Bimba Devi Alias Yashodhara

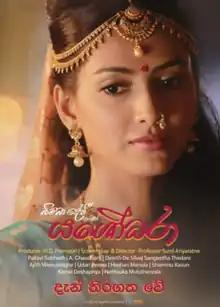
Promotional image for "Bimba Devi alias Yashodhara"

Bimba Devi alias Yashodhara is a 2018 Sri Lankan Sinhala language epic, biographical drama film written and directed by professor Sunil Ariyaratne. This historical biographical film depicts the life of princess Yashodhara, the wife of Prince Siddhartha. It is the 1304th Sri Lankan film in the Sinhalese cinema.